Rubber band

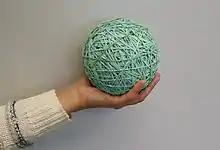
A rubber band ball made from over 3,000 individual rubber bands

A rubber band ball is a sphere of rubber bands made by using a knotted single band as a starting point and then wrapping rubber bands around the center until the desired size is achieved. The ball is usually made from 100% rubber bands, but some instructions call for using a marble, a crumpled piece of paper, or a ping-pong ball as a starting point.